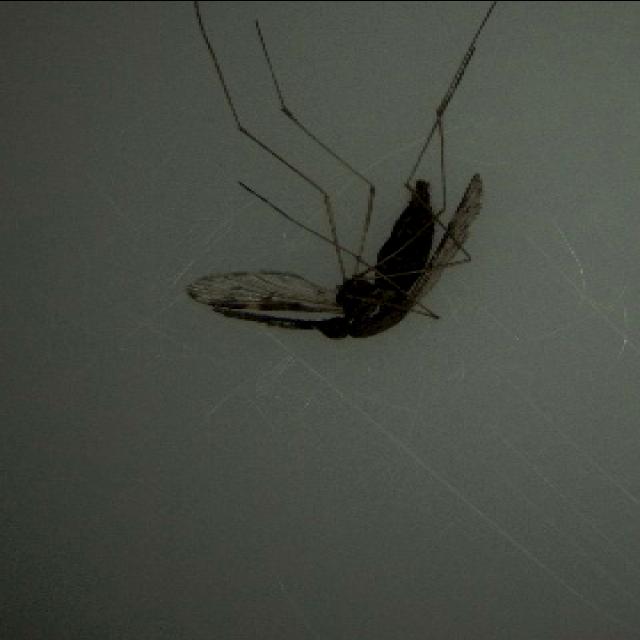
Species: anopheles_sinensis